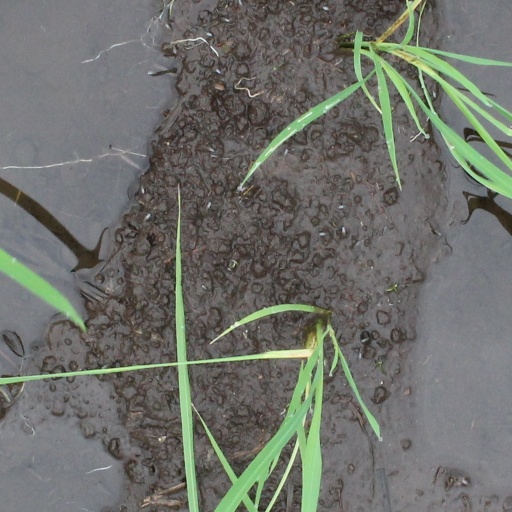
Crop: rice